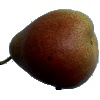
Label: Pear Forelle 1